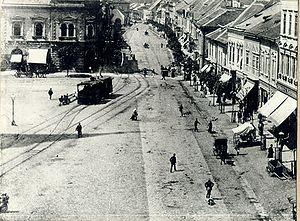
Le tramway de Cluj-Napoca est le réseau de tramway desservant la ville transylvaine de Cluj-Napoca. Inauguré d'abord en 1893 puis en 1987, il comporte de nos jours un trajet desservi par trois lignes. Le réseau est exploité par la RATUC, la Société de transport urbain de voyageurs.
Compagnie de transport public de Cluj-Napoca, connue jusqu'en 2013 comme Régie autonome des transports urbain de voyageurs, est l'exploitant du réseau de transports en commun de Cluj-Napoca en Transylvanie. Le réseau est composé de lignes de tramway, trolleybus et autobus. Sur les 662 kilomètres de rues, 342 sont empruntées par des transports en commun.
Cluj-Napoca est une ville transylvaine du nord-ouest de la Roumanie, située dans la vallée du Someșul Mic, à 440 kilomètres au Nord-Ouest de Bucarest. C’est en 1974, dans le cadre de la politique protochroniste de Nicolae Ceaușescu, que la ville a reçu par décret son second nom de Napoca, qui est celui du castrum romain antique situé sous l’actuel centre-ville, provenant de la tribu dace locale des Napaei, dont le nom rappelle le grec νάπος : « boisé ». Cependant, les roumains continuent d’appeler la ville par son nom initial de Cluj ; les hongrois l'appellent Kolozsvár, les allemands Klausenburg, en yiddish son nom est קלויזנבורג, et en latin Claudiopolis.